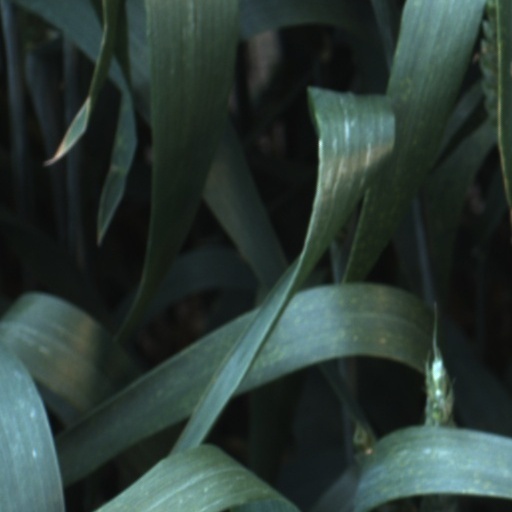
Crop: wheat